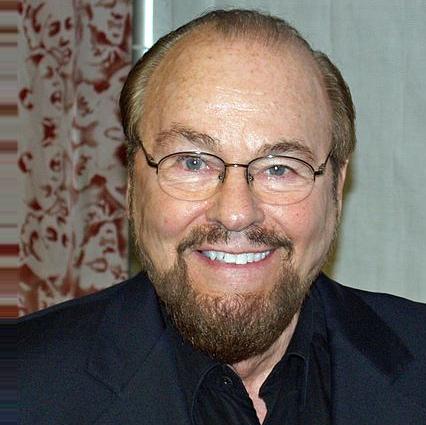
Age: 80